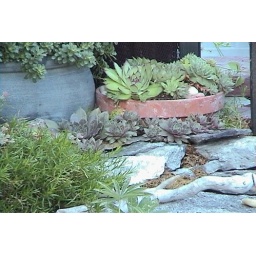
Close-up of hens and chickens in the rock garden.